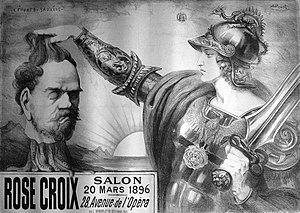
La Rose-Croix esthétique, ou ordre du Temple de la Rose-Croix, est un mouvement artistique, à la fois proche du symbolisme et de l'ésotérisme fin de siècle, créé par Joséphin Peladan en 1890.